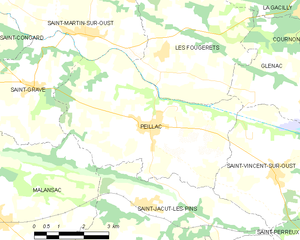
Peillac [pɛjak] est une commune française, située dans le département du Morbihan en région Bretagne.